2019 SEA Games opening ceremony

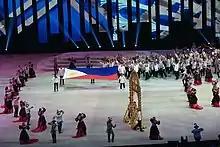
The Philippine delegation.

The second part of the show, entitled "The Honor of Competition" ("Dangal"), featured the La Jota Manileña dance, a blend of both Hispanic and pre-Hispanic style. Then, the parade of athletes started. As per tradition, the participating nations entered in alphabetical order, and finally by the host nation Philippines entering to Hotdog's hit song "Manila". The parade is inspired by the Flores de Mayo festival and 11 historical Filipina beauty titleholders served as muses for each of the 11 participating countries while two men are carrying a "singkaban", a decorated bamboo arch usually used in Bulacan. The arches are used as a creative way to present the name of the participating Southeast Asian countries. Robert Seña performed a welcoming song to the tune of "Kay Ganda ng Ating Musika."